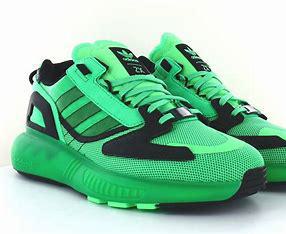
Brand: Adidas
Model: ZX 5K Boost